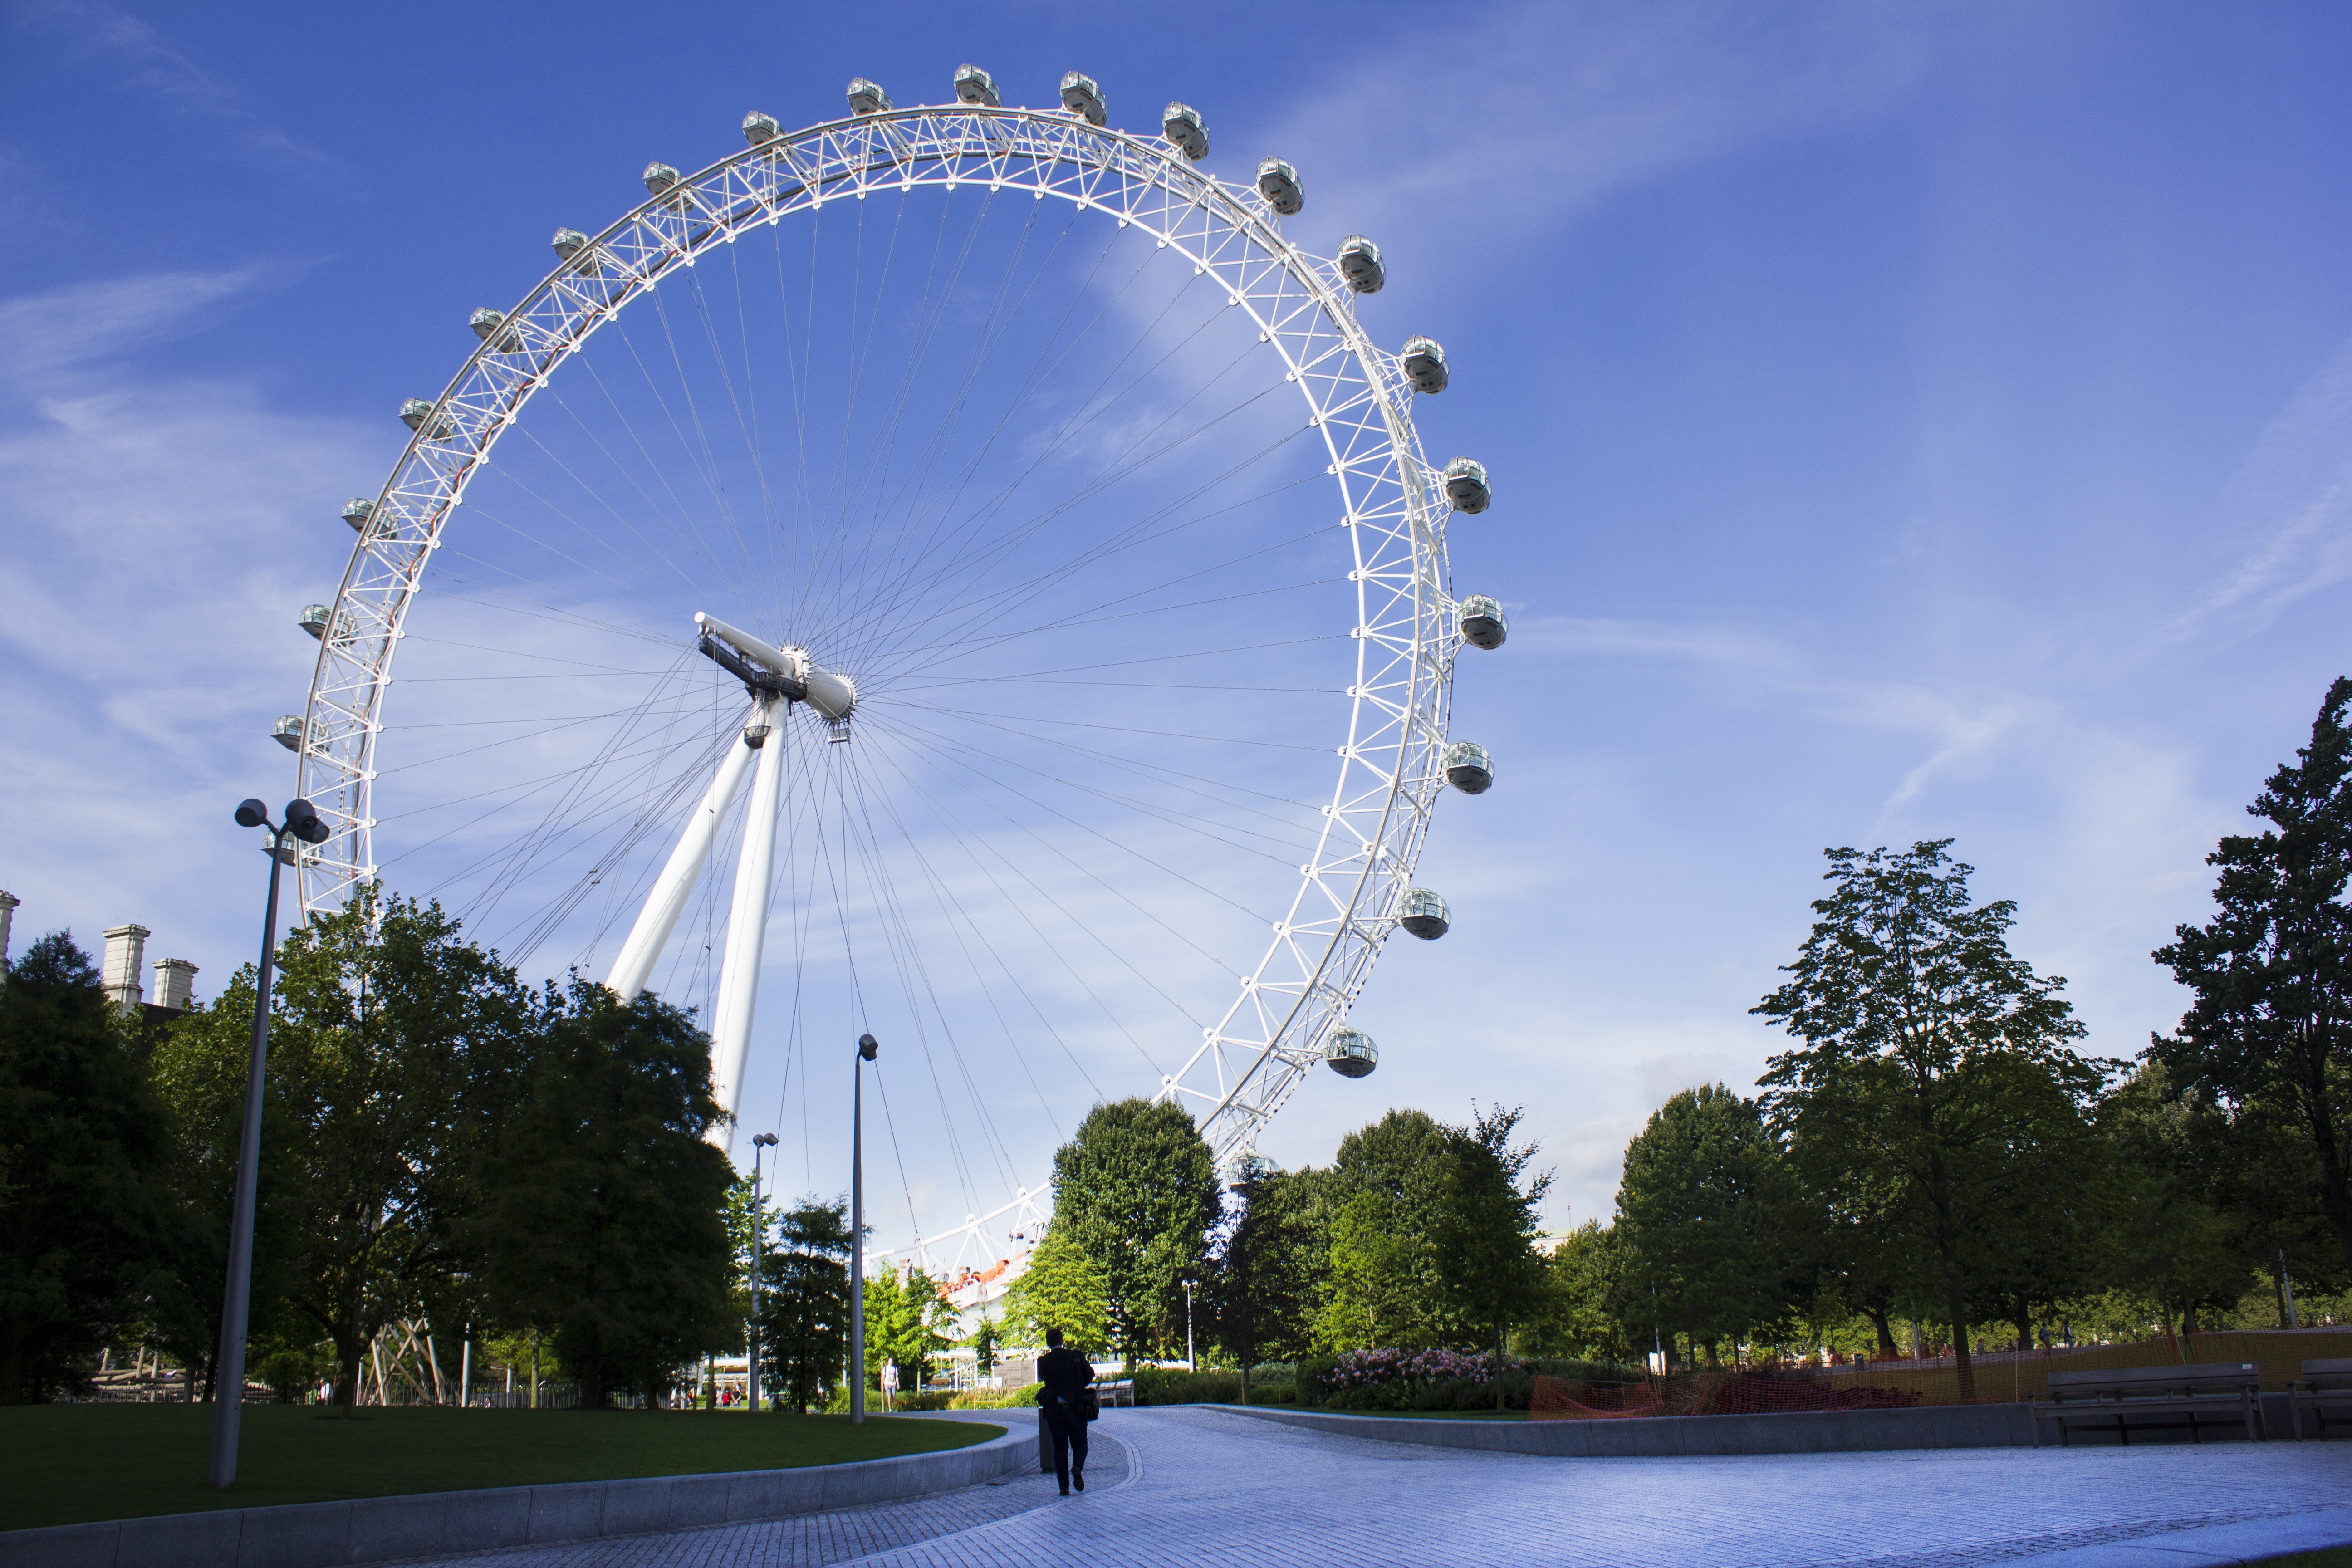
landscape, structure, view, recreation, ferris wheel, amusement park, park, holiday, london eye, landmark, london, tourist attraction, joust, outdoor recreation, geographical feature